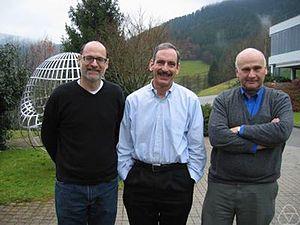
Sy David Friedman est un mathématicien logicien américain qui travaille en logique mathématique et en théorie des ensembles.
William Hugh Woodin est un mathématicien américain, auteur de travaux importants en logique mathématique et théorie des ensembles.